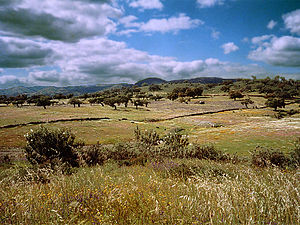
Den Iberiske Halvø / Historie
Udsigt over den andalusiske nationalpark Sierra de Aracena y Picos de Aroche ca. 125 km fra Huelva.
Den Iberiske Halvø ligger i det sydvestligste Europa. Den er afgrænset af Middelhavet mod syd og øst og af Atlanterhavet mod nord og vest. Pyrenæerne danner den nordøstlige grænse af halvøen og forbinder den med resten af Europa. Ved Gibraltar i den sydligste del er den Iberiske Halvø tæt ved Afrika. Gibraltar-strædet adskiller halvøen fra Marokko på det afrikanske fastland i en bredde af 14 km. Halvøen dækker 582.925 km². Dens geografiske centrum ligger i bjergkæden Cerro de los Ángeles. Den længste flod er Tajo, der er 1.007 km lang. Det højeste punkt på den iberiske halvø er bjerget Mulhacén, befinder sig mod syd i bjergmassivet Sierra Nevada. Geologisk set er det kendetegnende for den Iberiske halvø, at den største del af fastlandet består af en højslette, den Kastillanske højslette, der har en gennemsnitlig højde over havet på ca. 600 m. De nordlige, nordvestlige og vestlige kyster er klippefyldte og forrevne, modsat de østlige, sydøstlige og sydlige, der er mere blide.